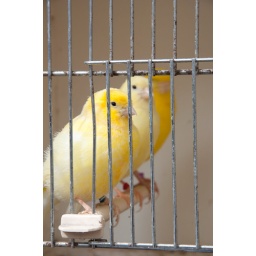
Birds in a cage. Photo taken at the bird market in Antwerp which takes place every Sunday morning.